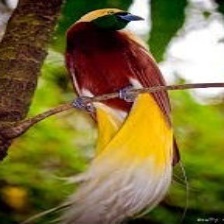
Species: BIRD OF PARADISE
Scientific name: STRELITZIA